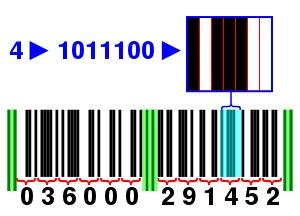
Le code universel des produits est le premier système d'identification numérique largement utilisé aux États-Unis et au Canada, pour les articles vendus en magasin.